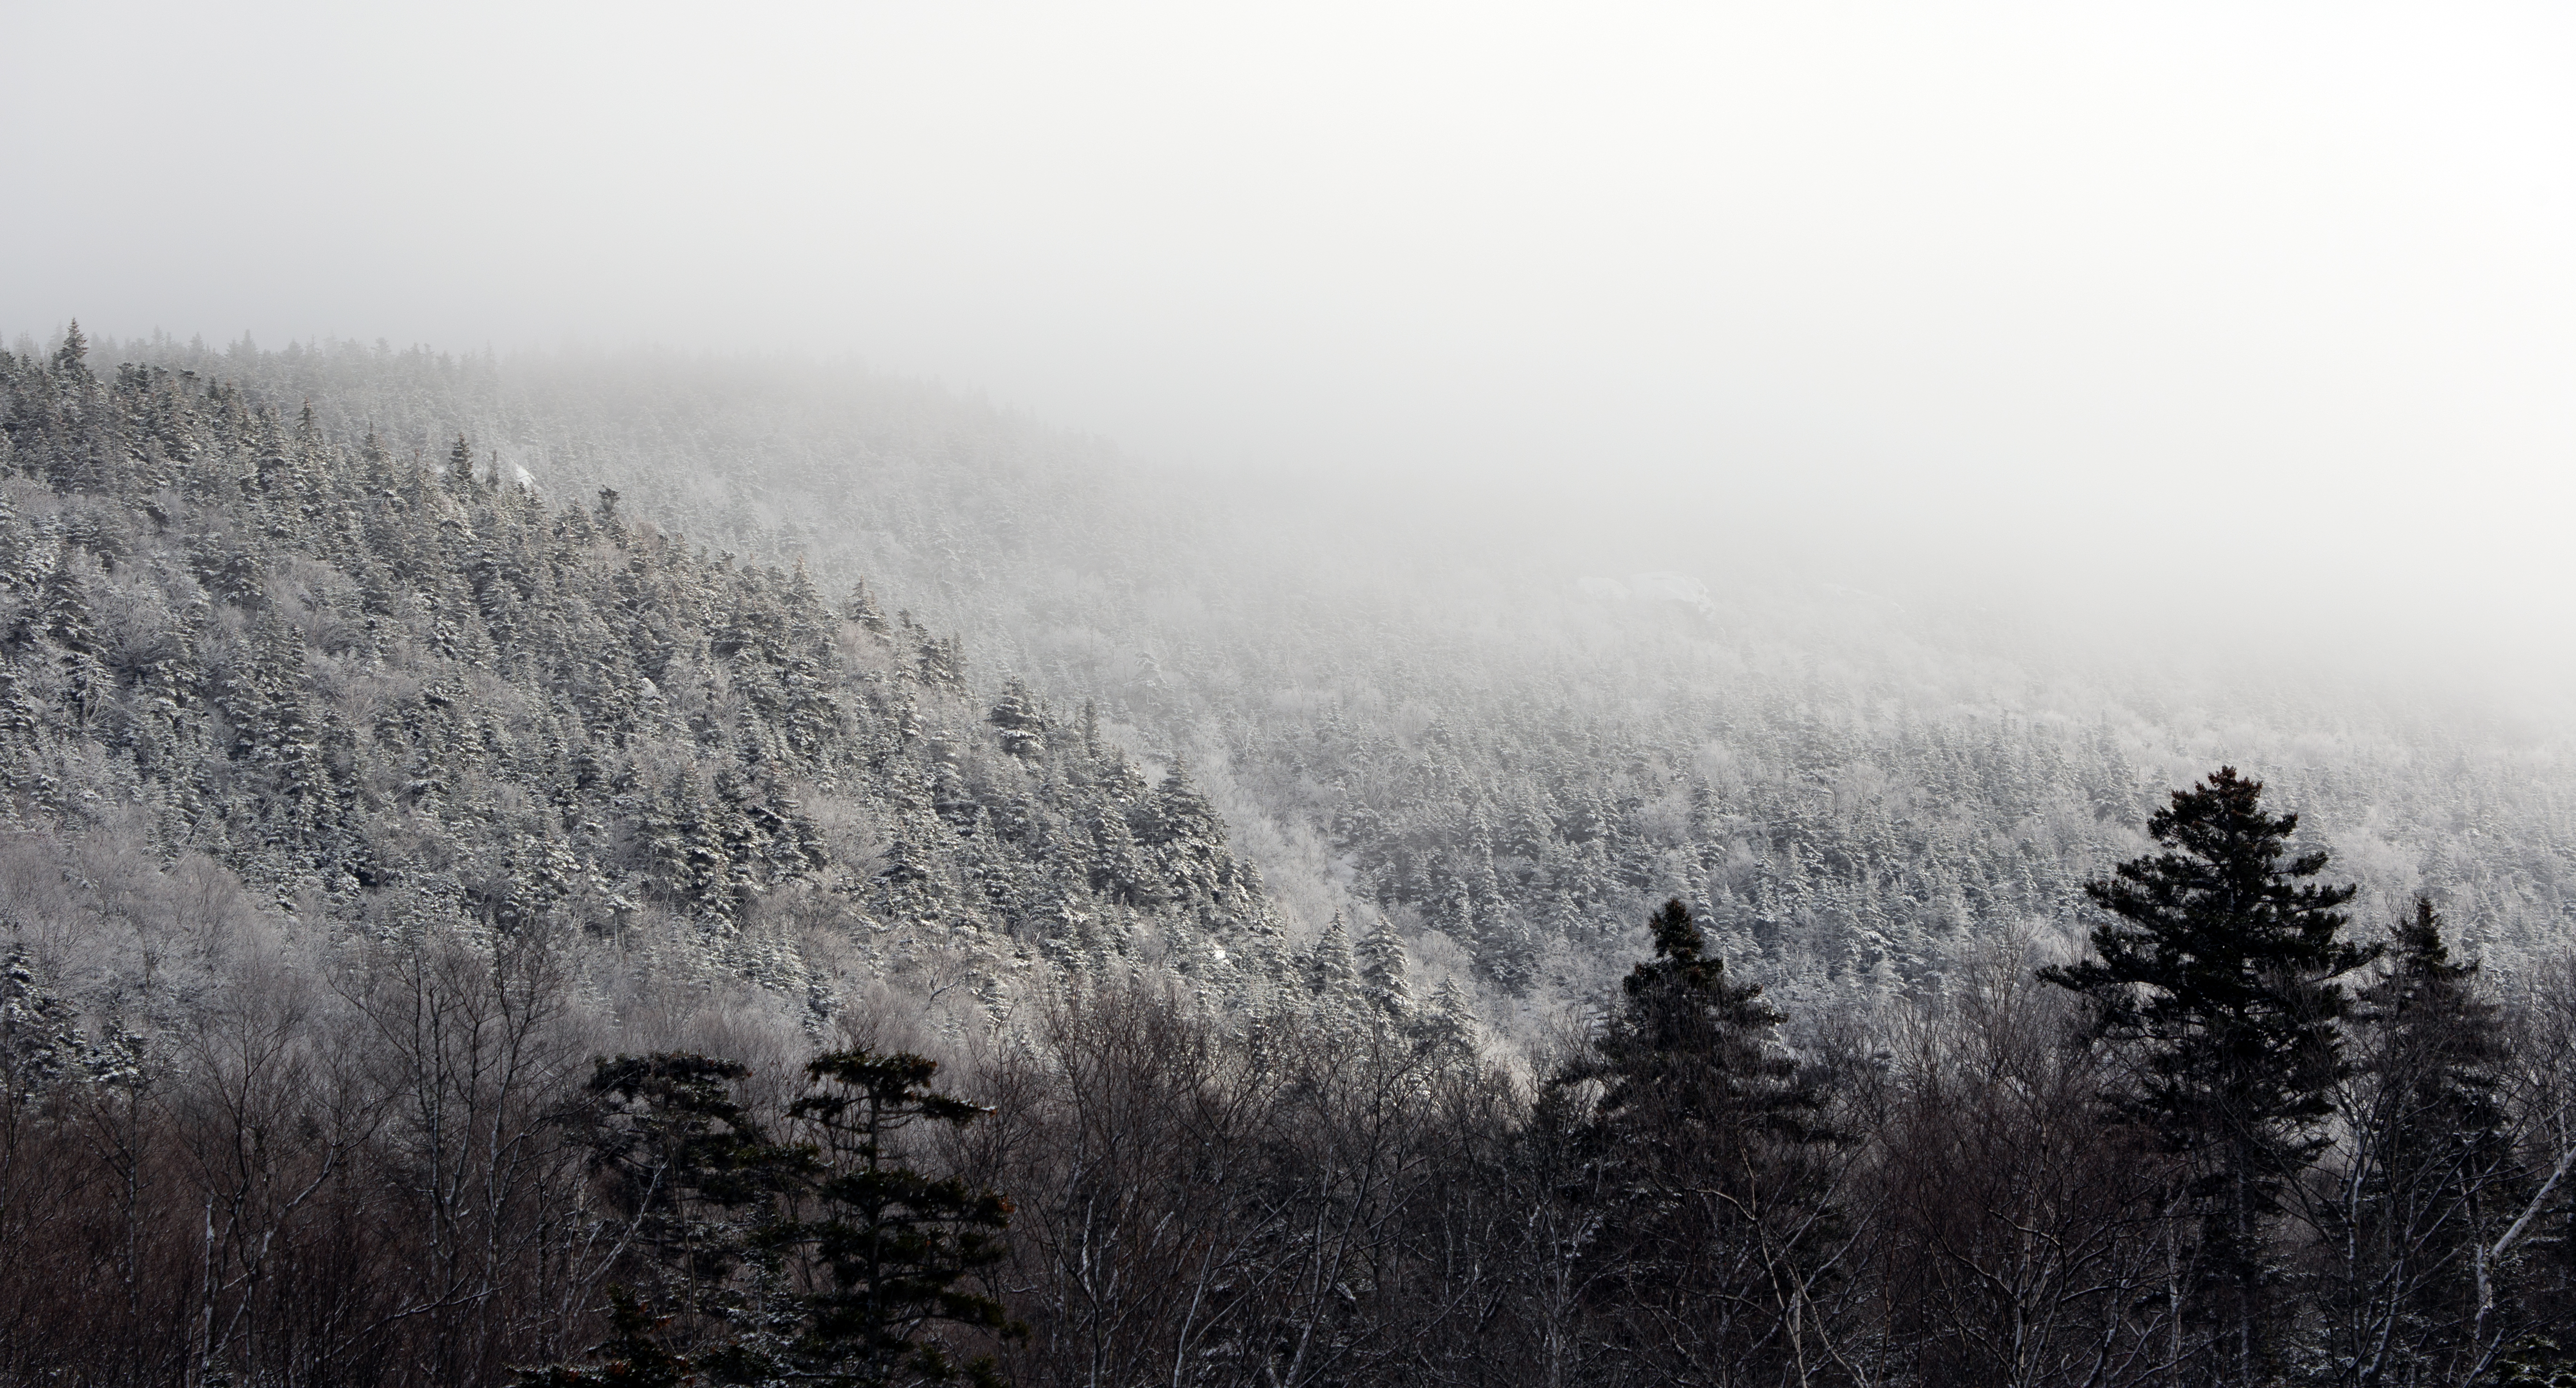
atmosphere, atmospheric phenomenon, winter, mist, freezing, forest, haze, monochrome, monochrome photography, grey, wilderness, evergreen, black and white, spruce fir forest, fog, snow, blizzard, winter storm, frost, tropical and subtropical coniferous forests, conifer, precipitation, temperate coniferous forest, old growth forest, fir, pine family, woodland, temperate broadleaf and mixed forest, larch, Northern hardwood forest, pine